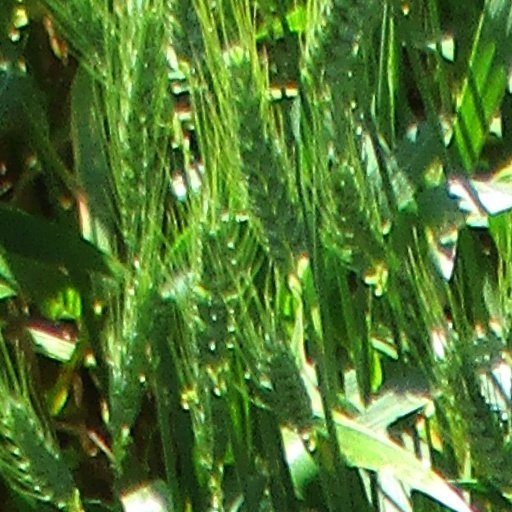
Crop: wheat